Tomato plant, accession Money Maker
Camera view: tilt-top (135 deg); turntable rotation: 60 degrees
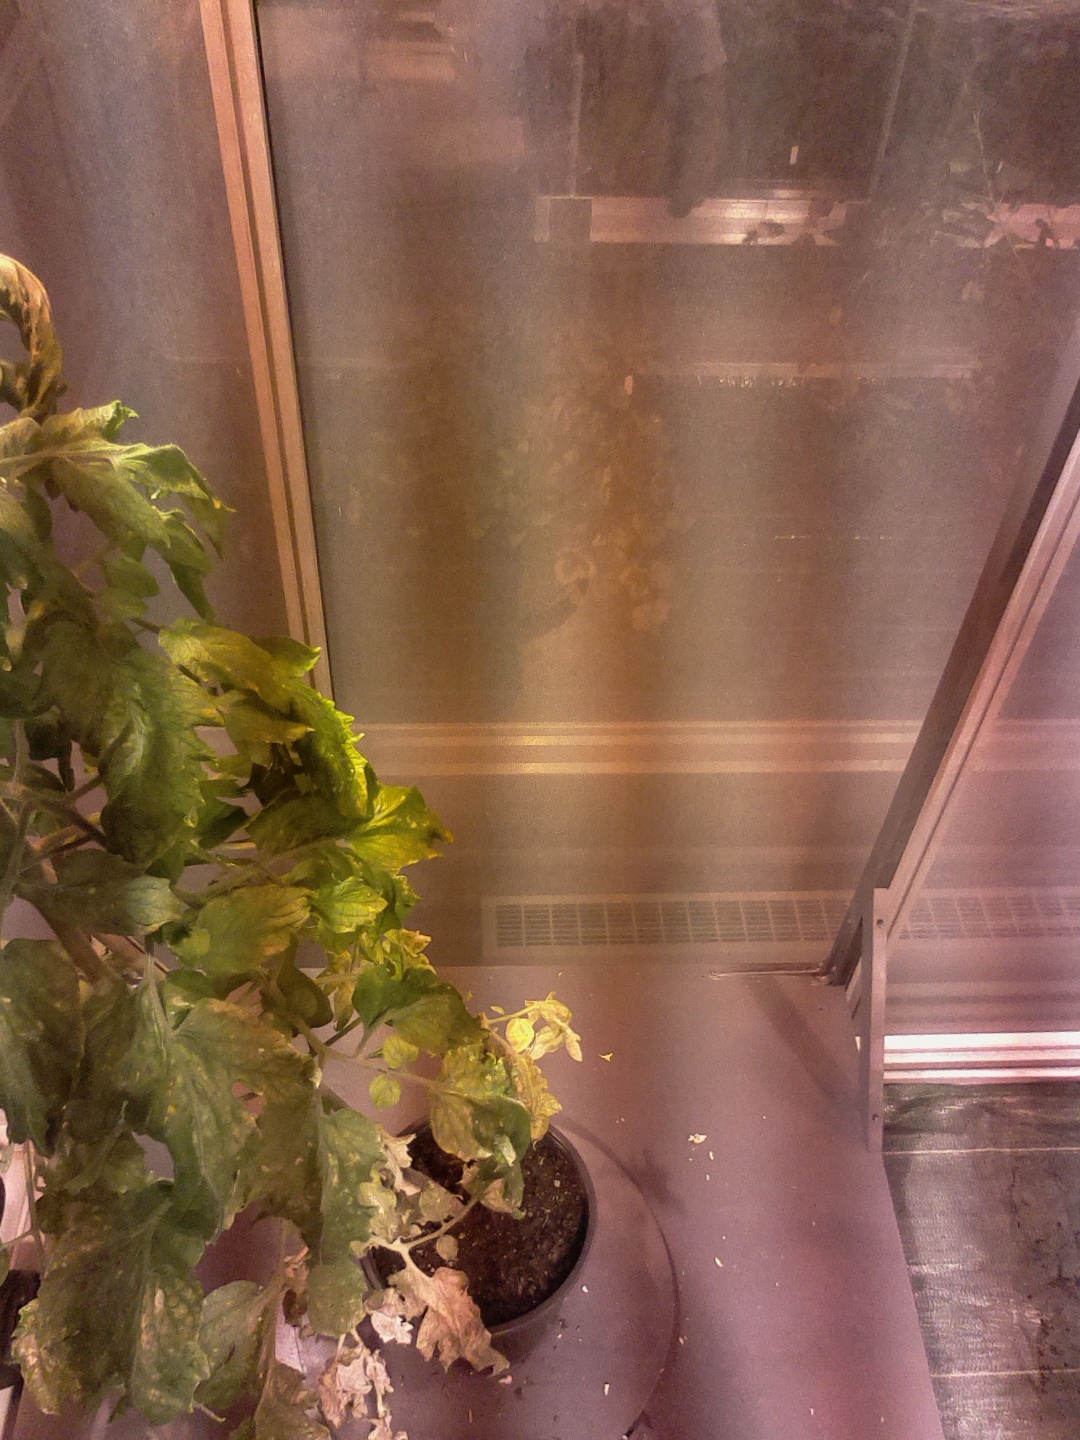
BBCH growth stage 74: 40%-50% of final fruit size